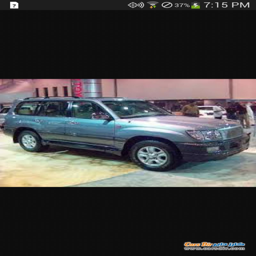
ask owner for photos of the car